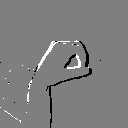
ASL letter: o